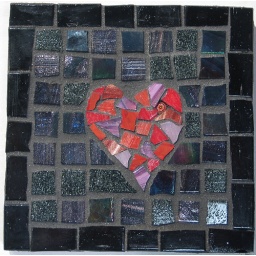
4&amp;quot; x 4&amp;quot; Ceramic wall tile. Vitreous glass and millefiori. Code hidden in background. Feb. 2006